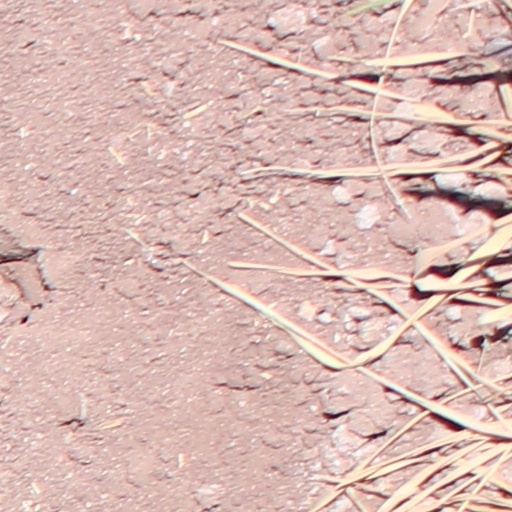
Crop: wheat